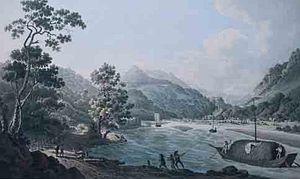
La Linth en amont de Ziegelbrücke en 1796, élévation du niveau de la rivière avec les travaux de correction.
La correction de la Linth désigne des travaux hydrauliques réalisés en Suisse au début du XIXᵉ siècle. Ces travaux ont consisté à modifier le cours de la Linth pour la faire passer par le lac de Walenstadt et à canaliser le cours de la rivière entre les deux lacs de Walenstadt et de Zurich, ceci dans le but d'éviter les inondations dans la plaine de la Linth.